Right whale

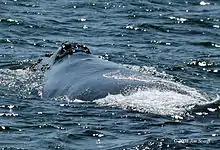
North Pacific right whale in Half Moon Bay, California, 20 March 1982, photo by Jim Scarff

The right whales were first classified in the genus "Balaena" in 1758 by Carl Linnaeus, who at the time considered all of the right whales (including the bowhead) as a single species. Through the 19th and 20th centuries, in fact, the family Balaenidae has been the subject of great taxonometric debate. Authorities have repeatedly recategorized the three populations of right whale plus the bowhead whale, as one, two, three or four species, either in a single genus or in two separate genera. In the early whaling days, they were all thought to be a single species, "Balaena mysticetus". Eventually, it was recognized that bowheads and right whales were in fact different, and John Edward Gray proposed the genus "Eubalaena" for the right whale in 1864. Later, morphological factors such as differences in the skull shape of northern and southern right whales indicated at least two species of right whale – one in the Northern Hemisphere, the other in the Southern Ocean.